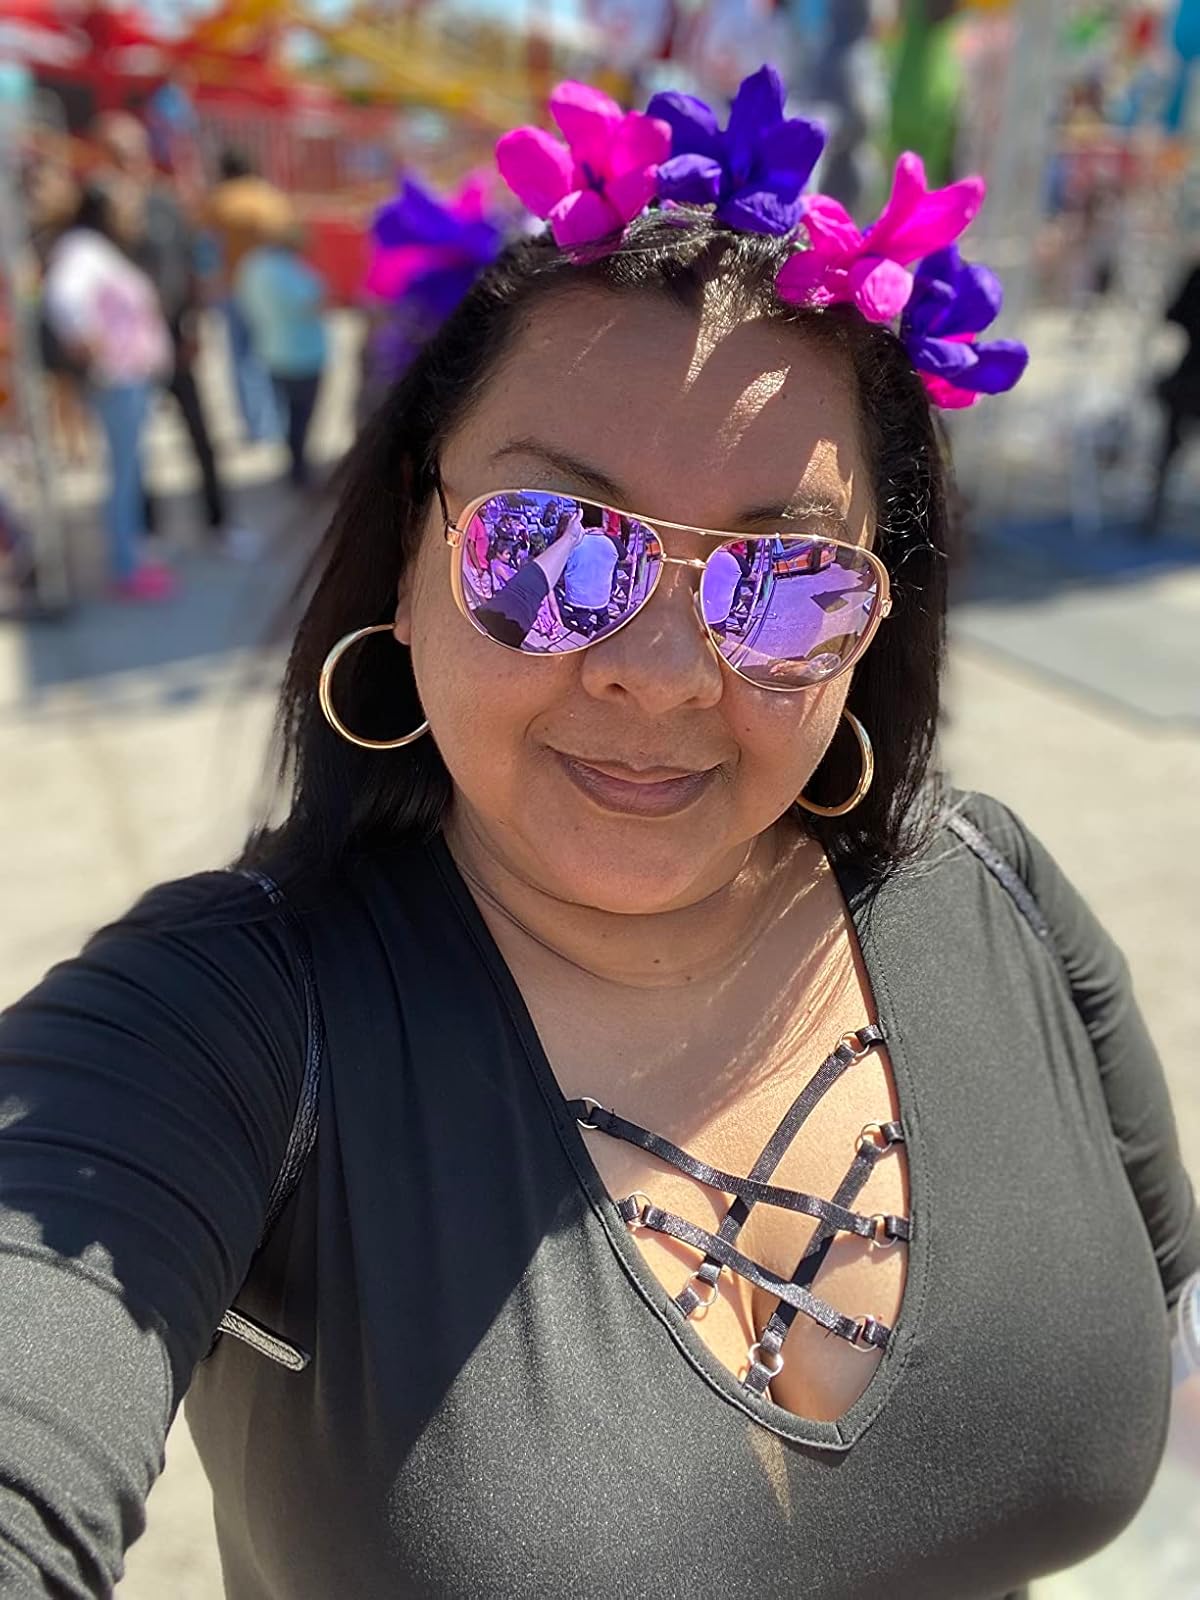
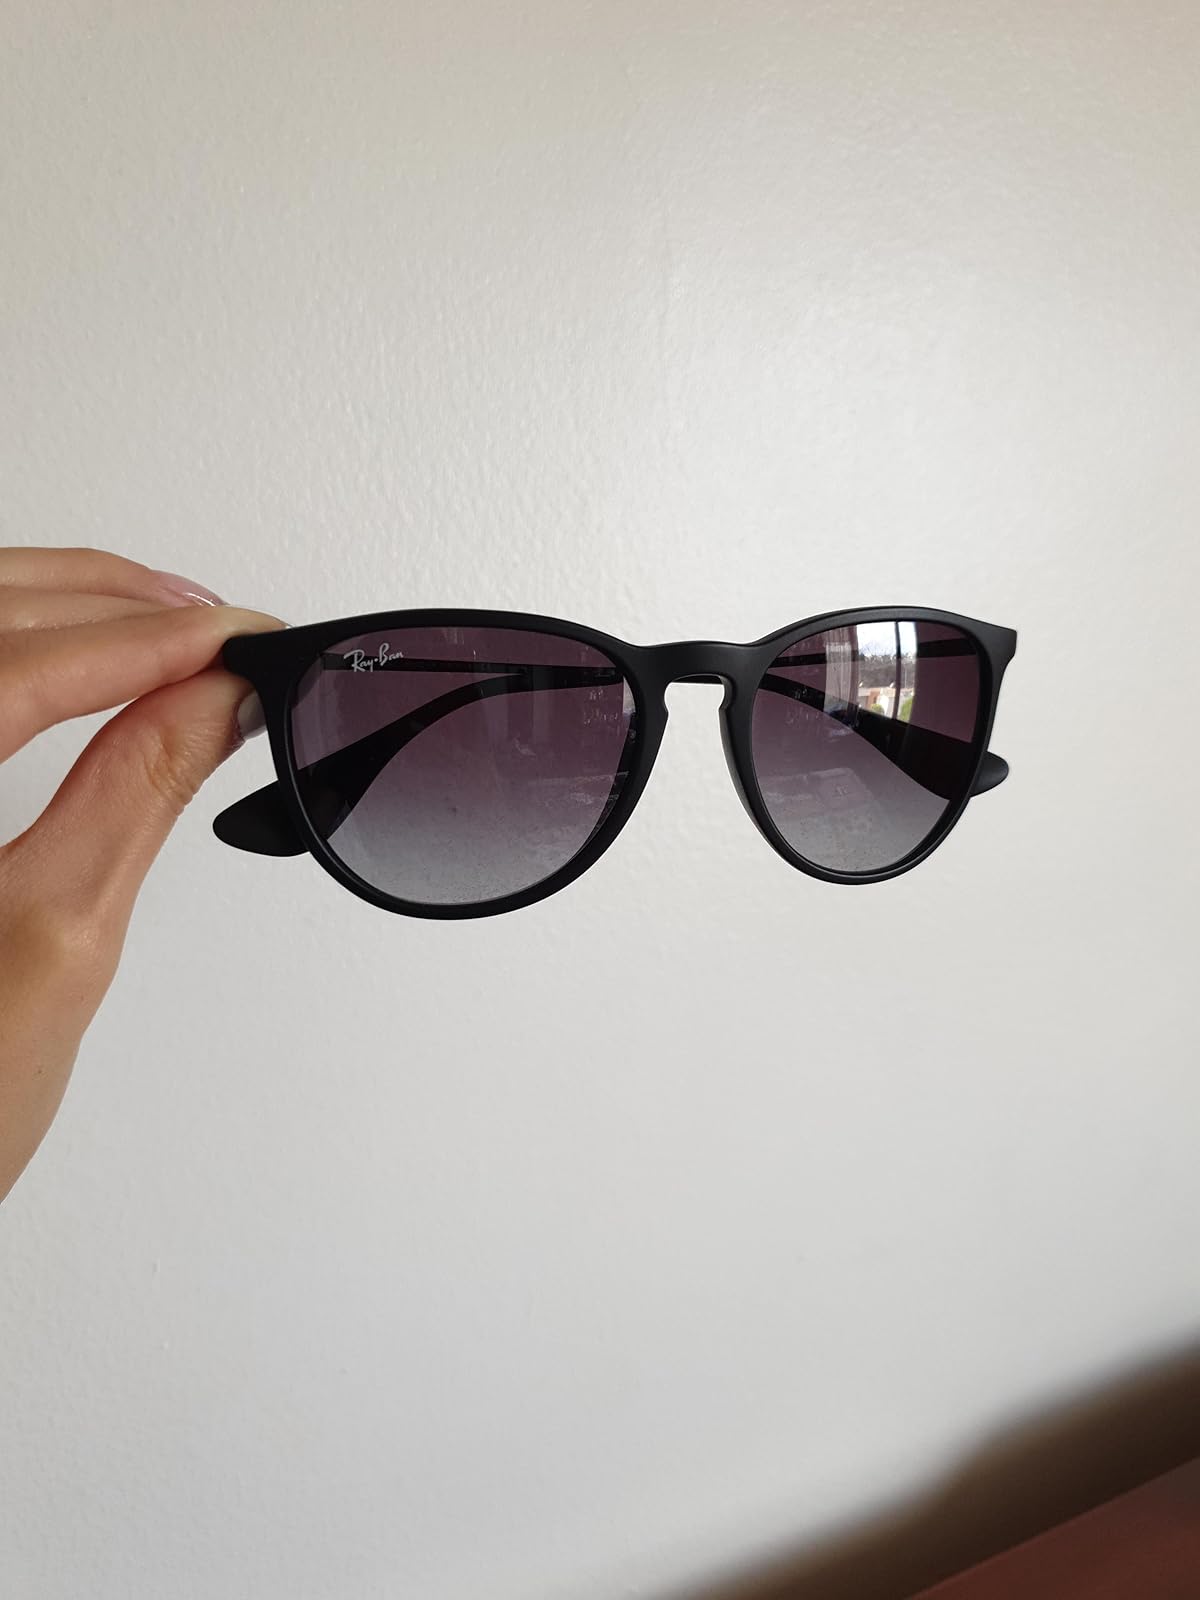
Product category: accessories_sunglasses
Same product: no